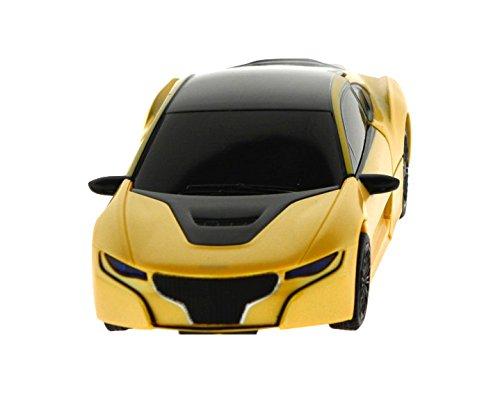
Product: ICS CIS 1:32 Die Cast Transformable Car to Robot with Sound/Light Vehicle, Yellow
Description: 1 button to open from car to robot.
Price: $18.14
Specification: ProductDimensions:6x3x2inches|ItemWeight:1pounds|ShippingWeight:2pounds(Viewshippingratesandpolicies)|ASIN:B073V3LPFC|Itemmodelnumber:Diecasttransformer|Manufacturerrecommendedage:4yearsandup|Batteries:1NonstandardBatterybatteriesrequired.(included)